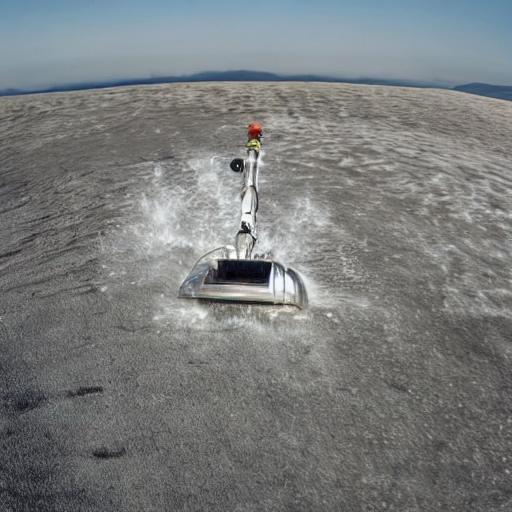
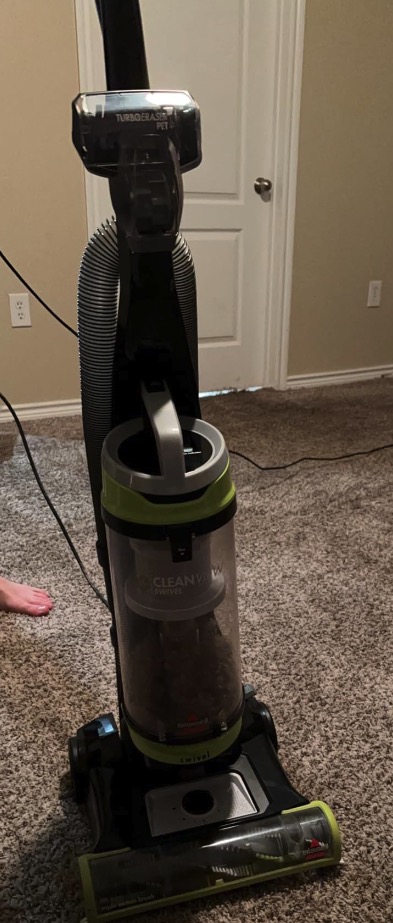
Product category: items_vacuum
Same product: no